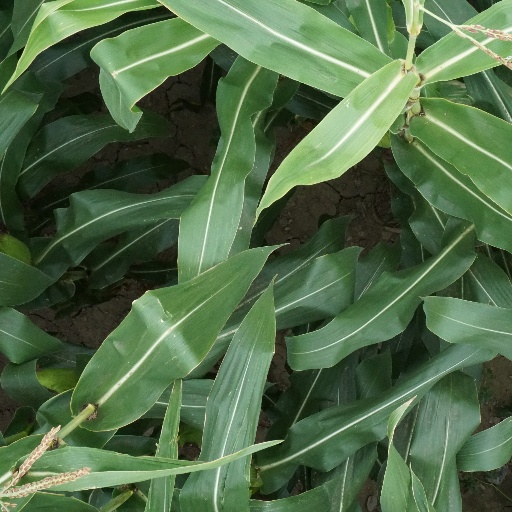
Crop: maize; corn